Venice

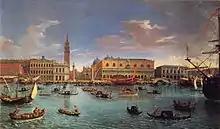
View of San Marco basin in 1697

The Venetian governmental structure was similar in some ways to the republican system of ancient Rome, with an elected chief executive (the doge), a senate-like assembly of nobles, and the general citizenry with limited political power who originally had the power to grant or withhold their approval of each newly elected doge. Church and various private property were tied to military service, although there was no knight tenure within the city itself. The "Cavalieri di San Marco" was the only order of chivalry ever instituted in Venice, and no citizen could accept or join a foreign order without the government's consent. Venice remained a republic throughout its independent period, and politics and the military were kept separate, except when on occasion the Doge personally headed the military. War was regarded as a continuation of commerce by other means. Therefore the city's early employment of large numbers of mercenaries for service elsewhere, and later its reliance on foreign mercenaries when the ruling class was preoccupied with commerce.